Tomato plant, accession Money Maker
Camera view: vertical (180 deg); turntable rotation: 270 degrees
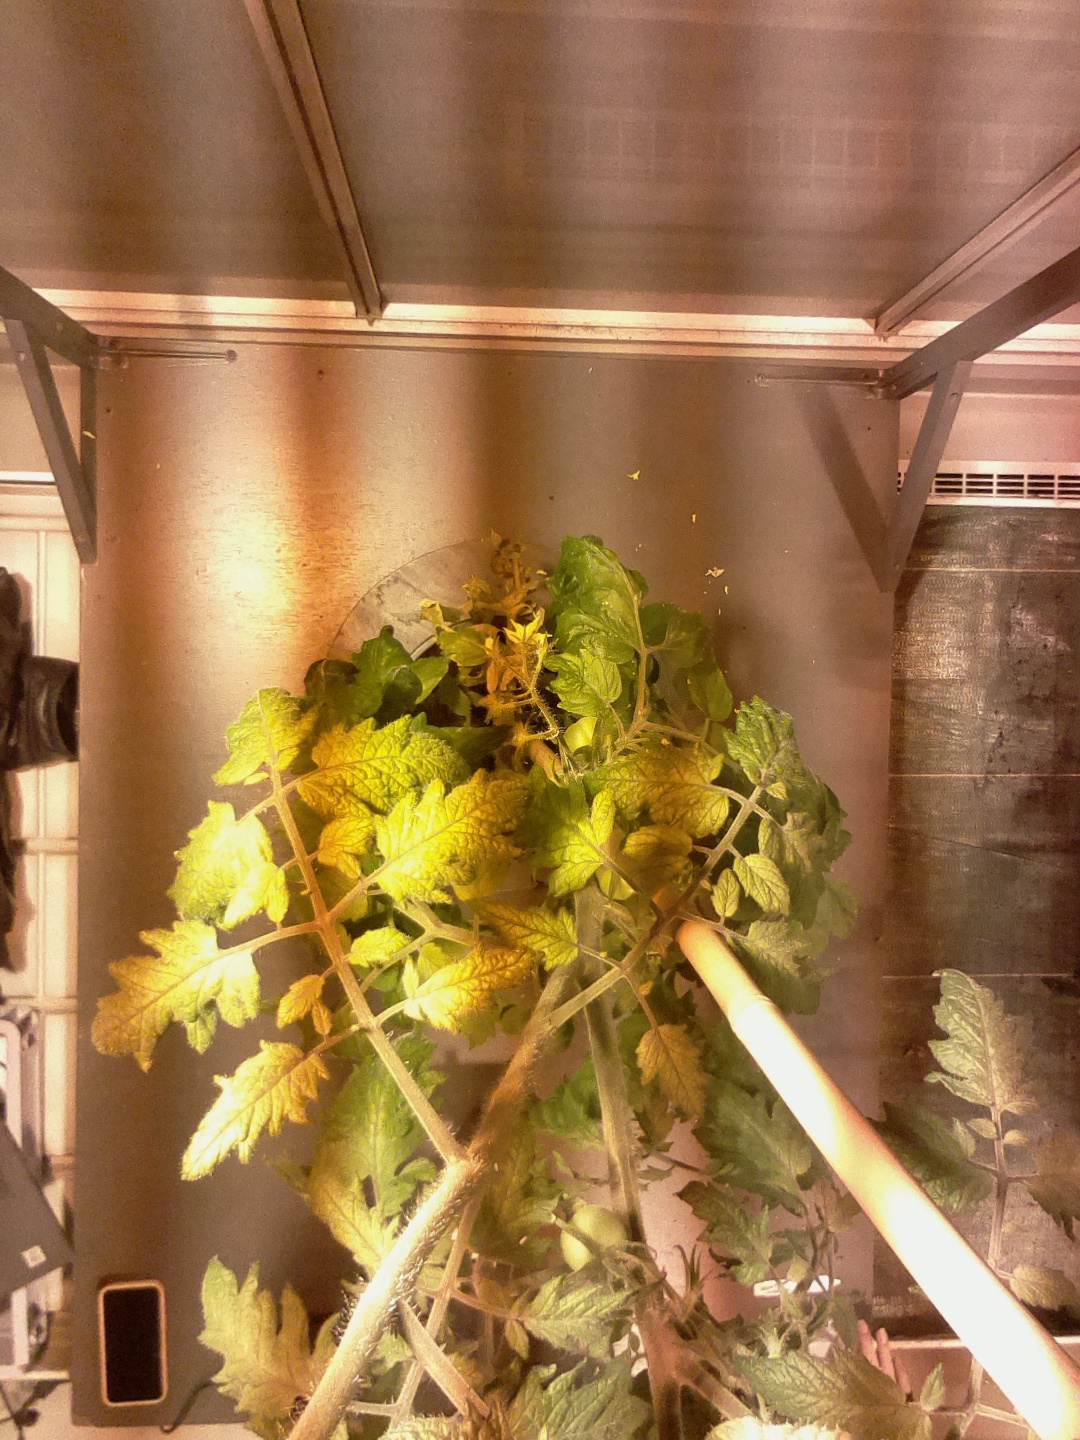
BBCH growth stage 73: 30%-40% of final fruit size